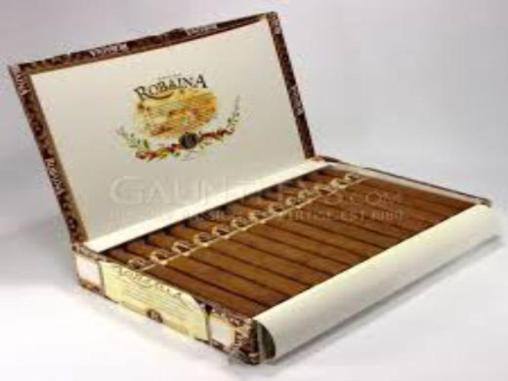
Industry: Necessities